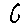
Label: 6